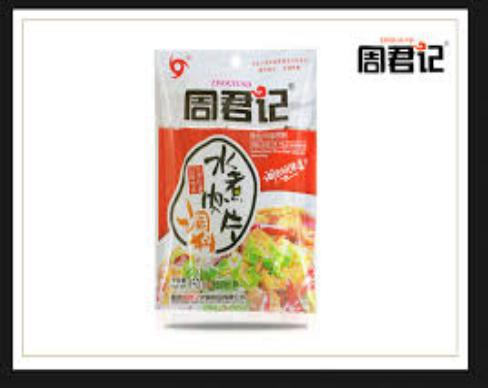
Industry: Food